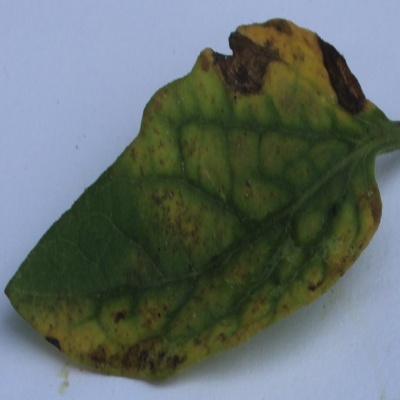
Crop: Tomato
Condition: septoria leaf spot